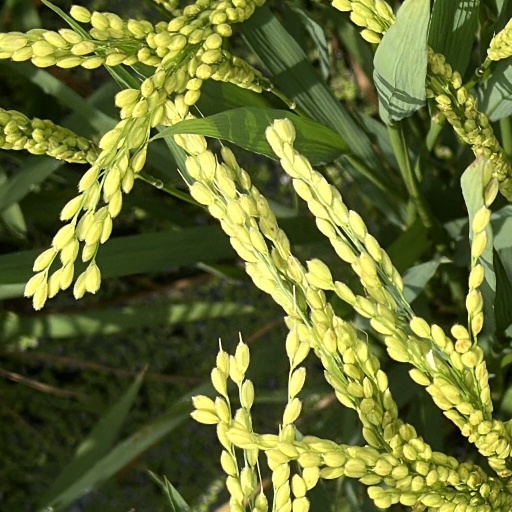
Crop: rice